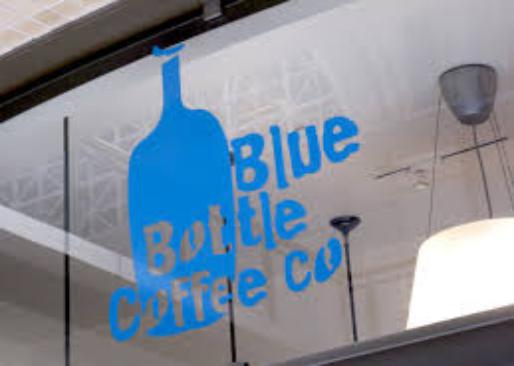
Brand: Blue Bottle Coffee Company
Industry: Food